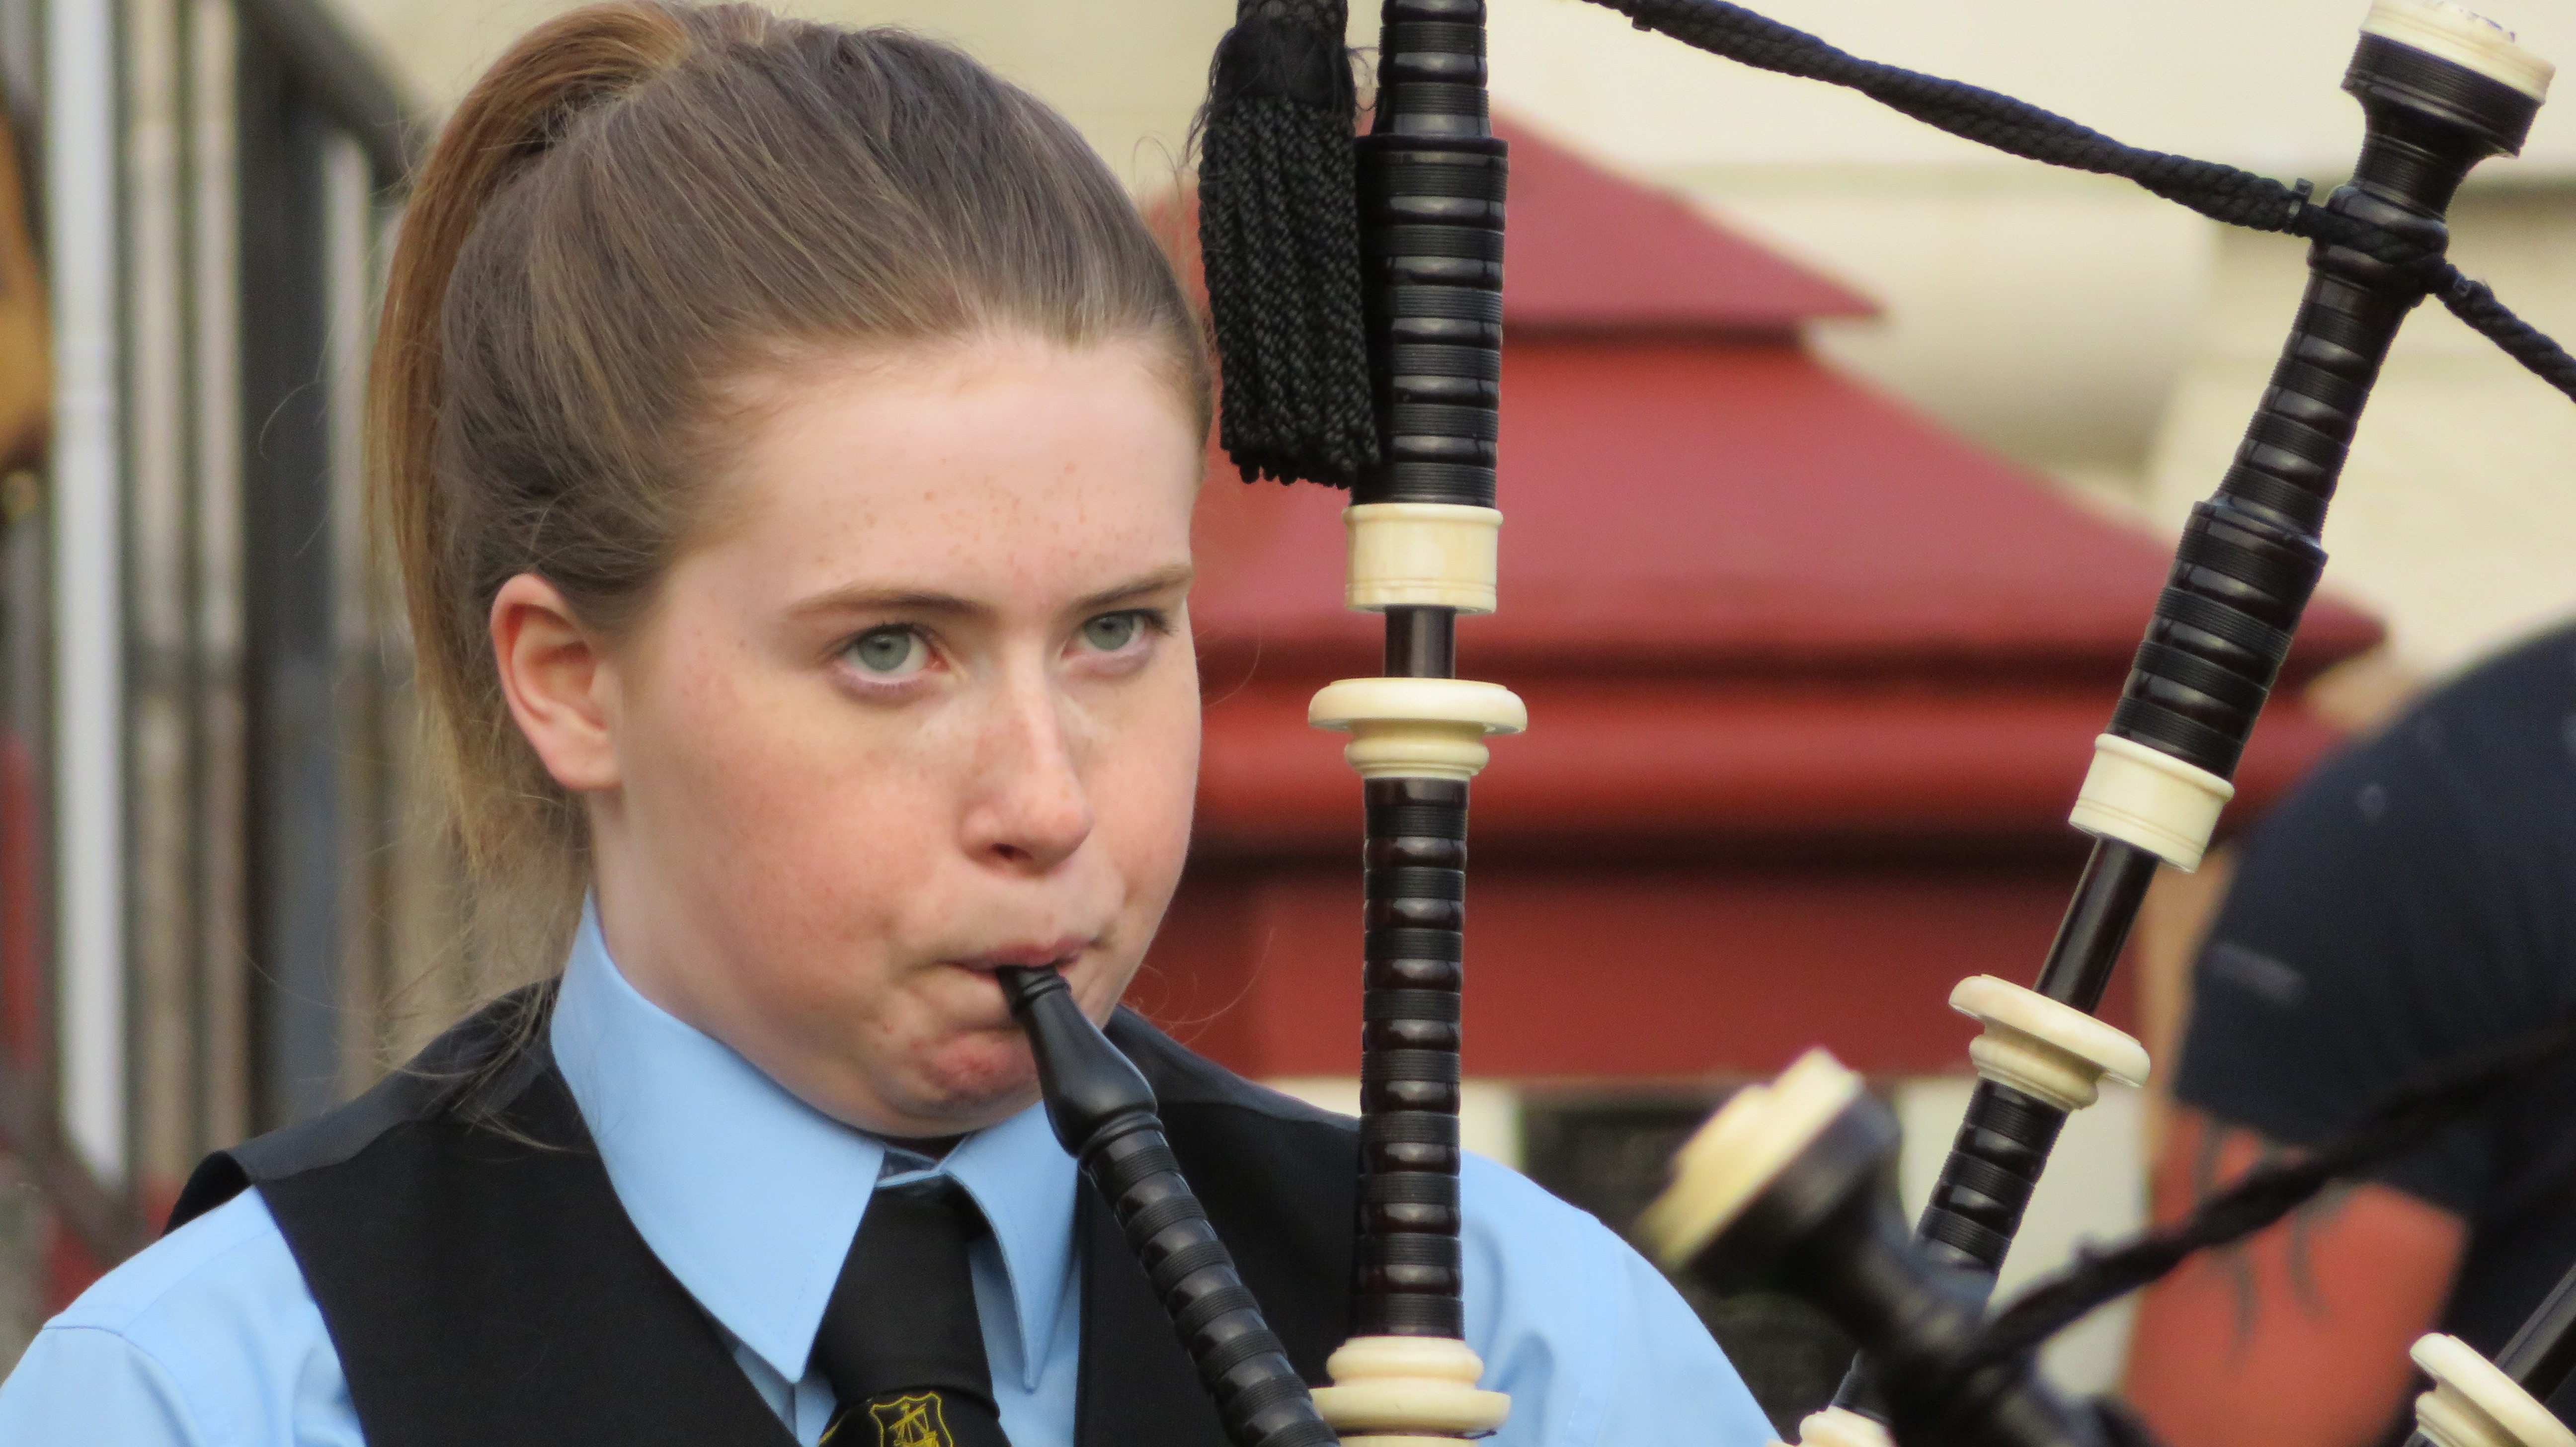
music, girl, child, singing, scotland, bagpipes, young people